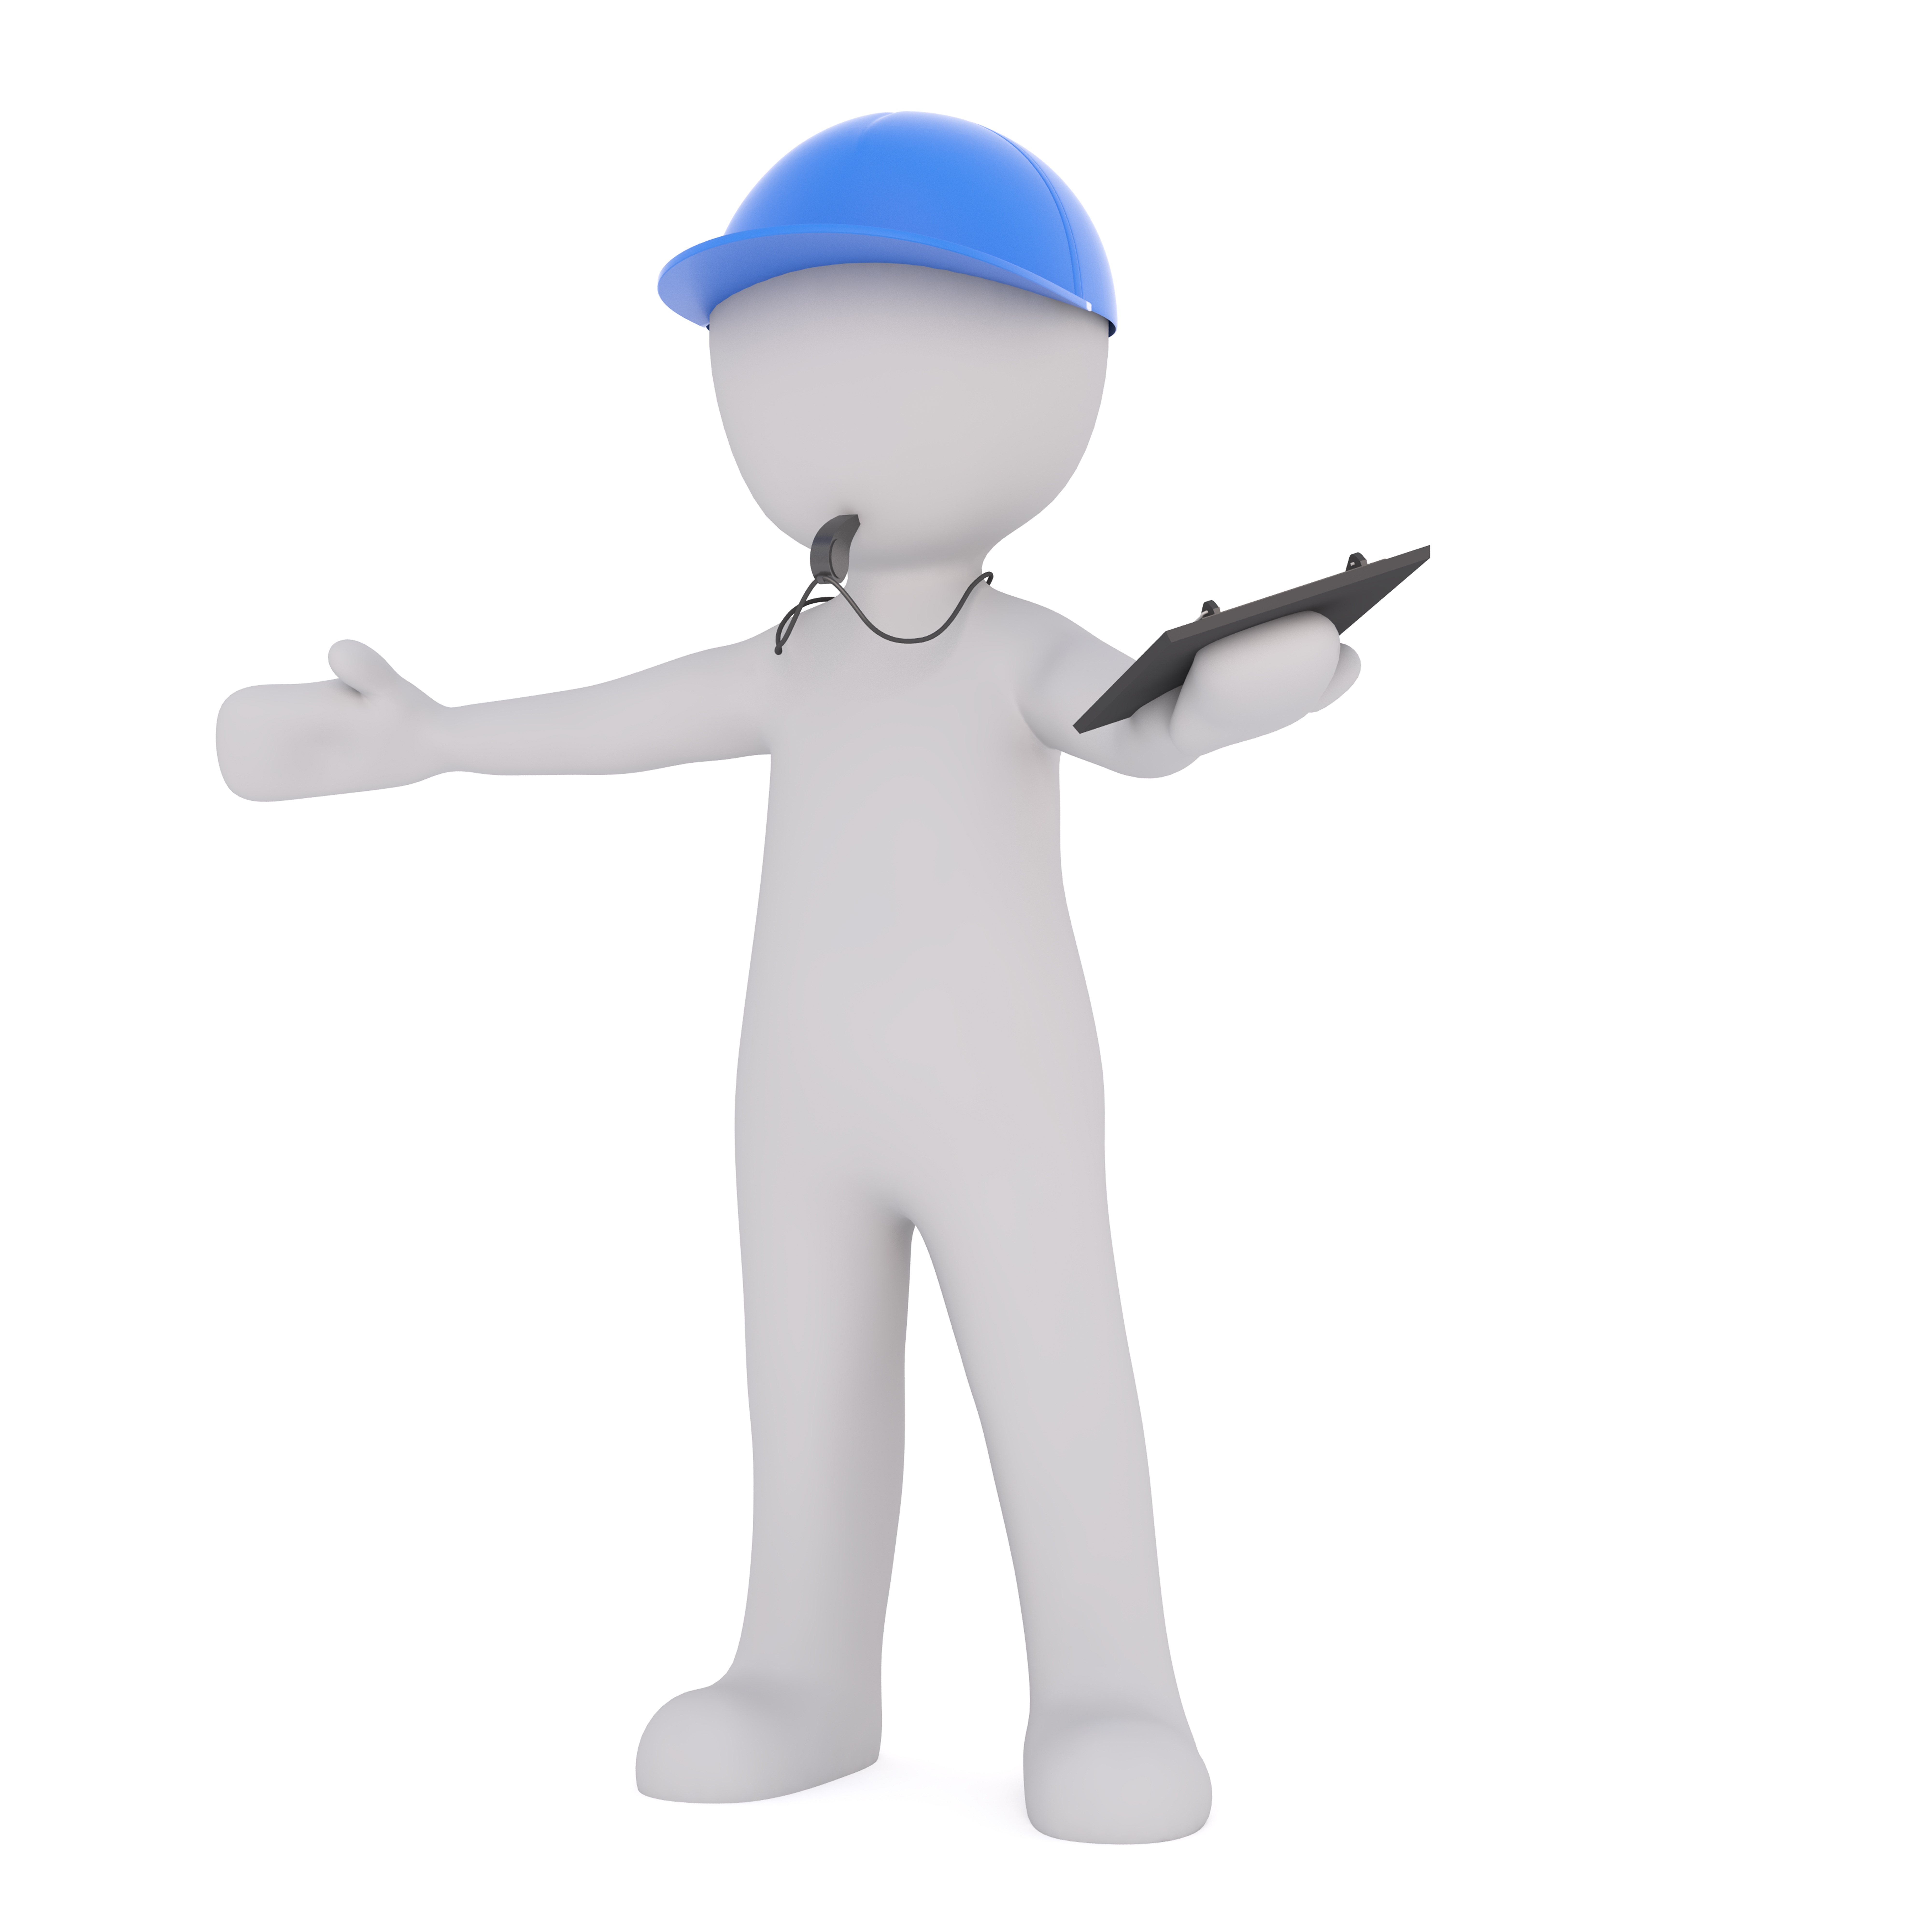
hand, white, isolated, model, finger, product, 3d, referee, cartoon, engineer, white male, 3d model, full body, free image, coordinate, construction manager, bauleitung